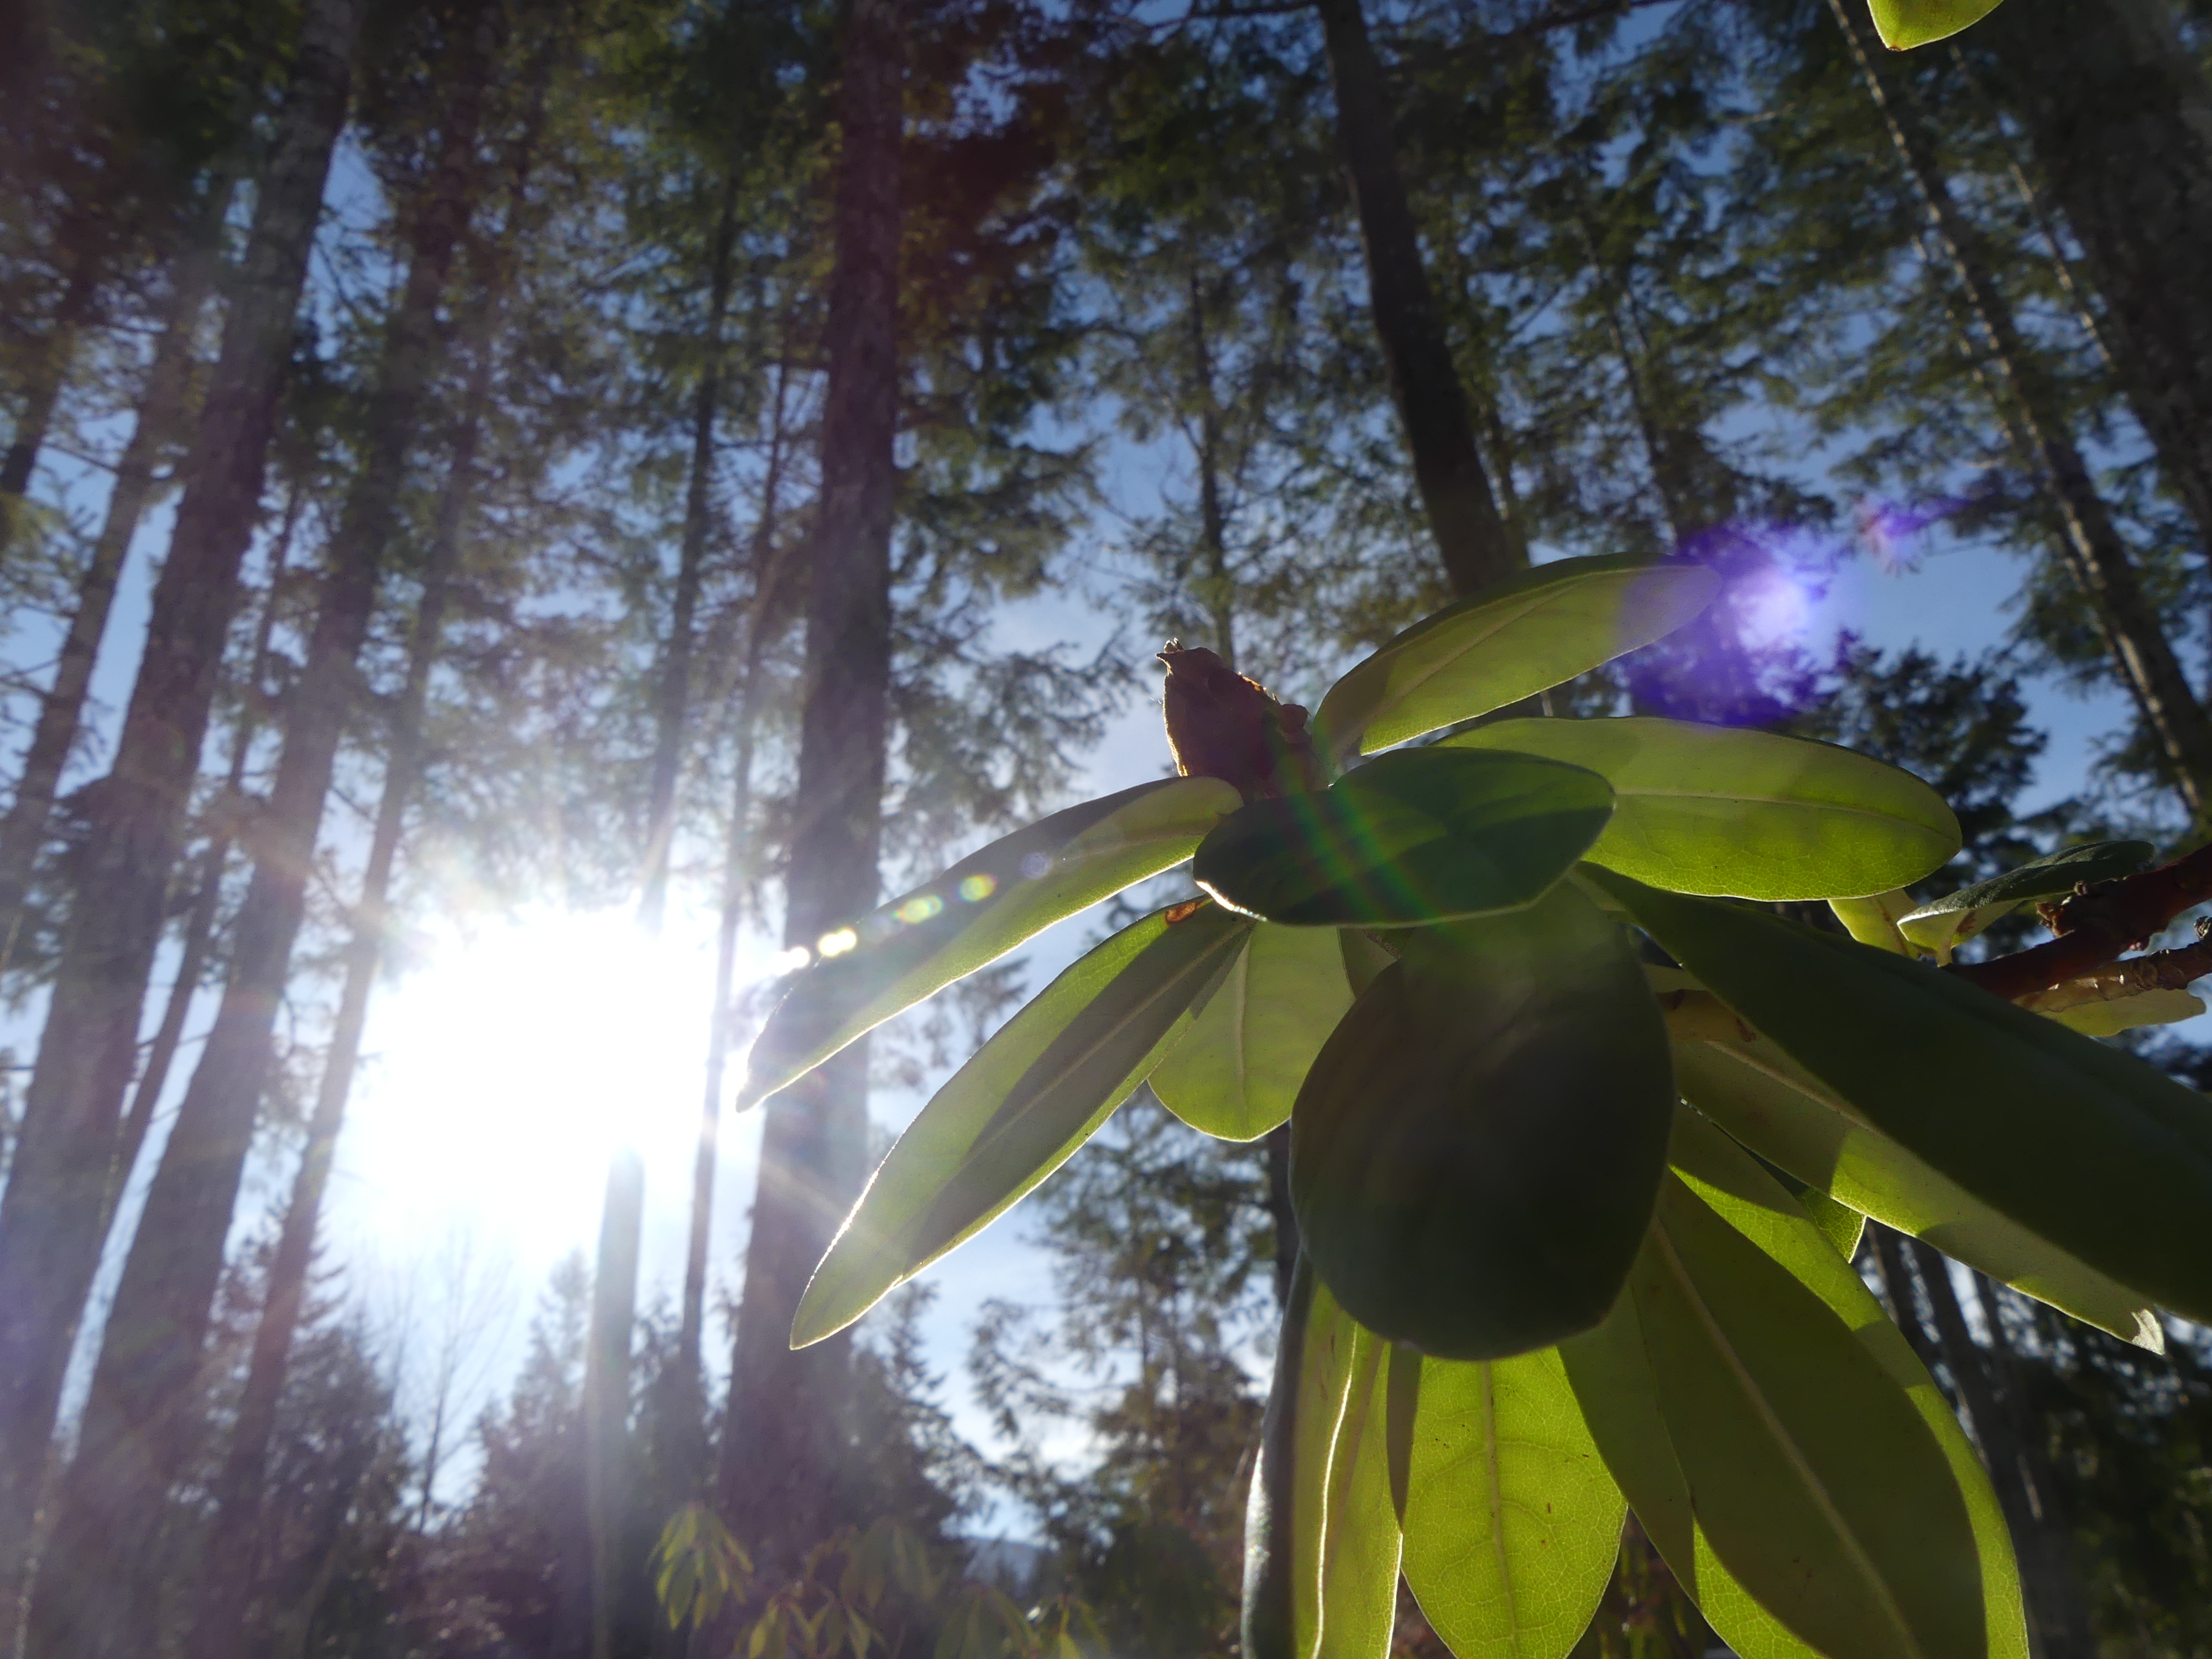
plants, sun, tree, trees, sky, forest, upward, green, plant, leaves, leaf, natural environment, light, sunlight, botany, flower, spring, plant stem, terrestrial plant, branch, wildflower, rainforest